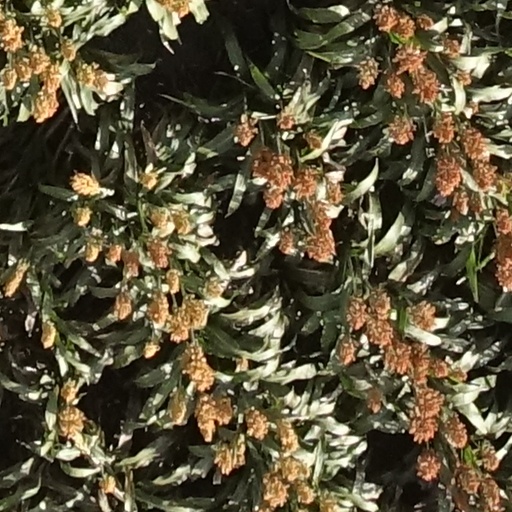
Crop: sorghum